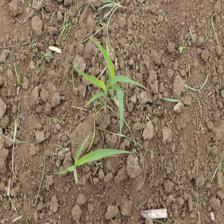
Label: Sorghum